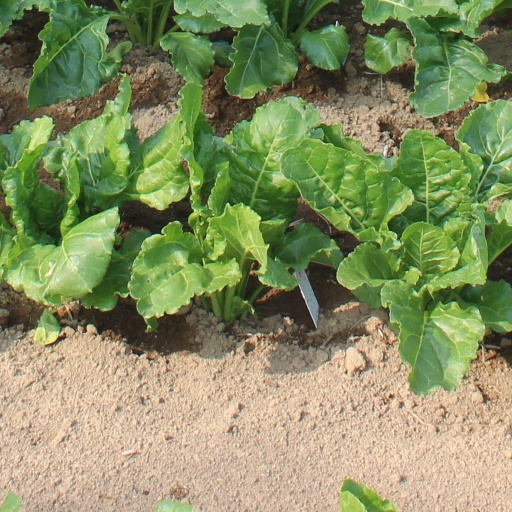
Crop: sugar beet